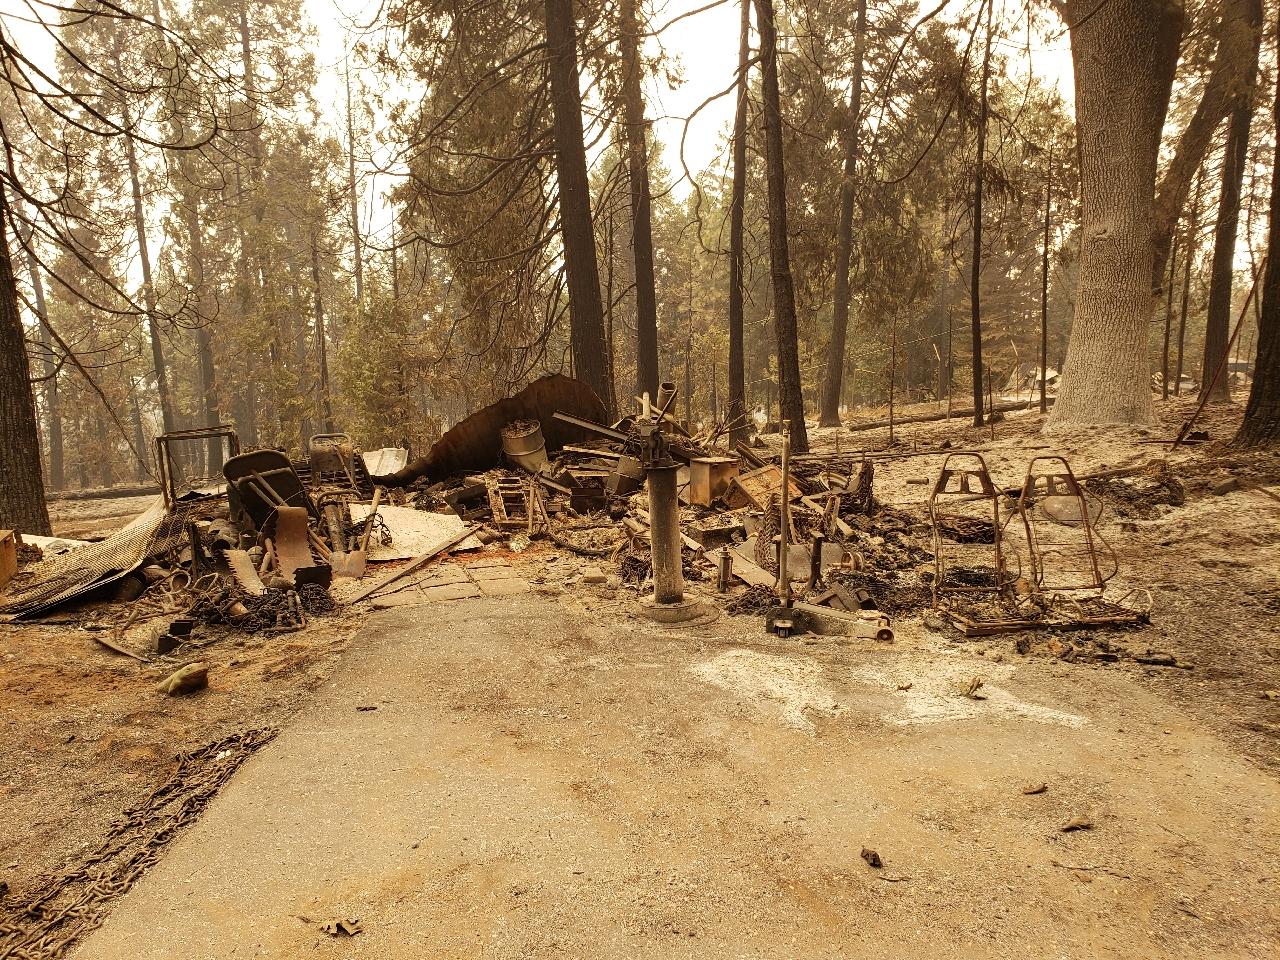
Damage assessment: destroyed